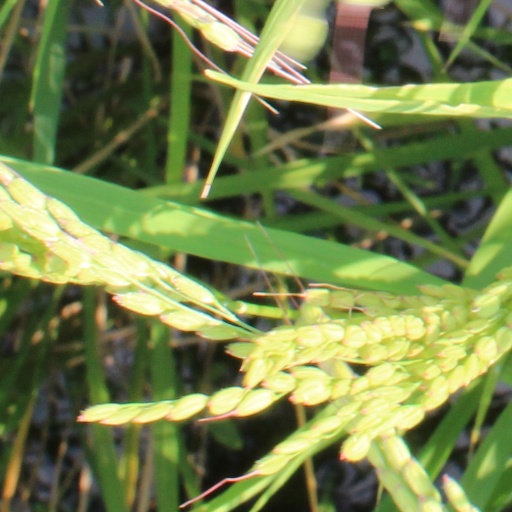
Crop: rice